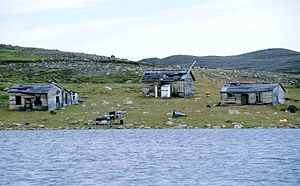
Ukkusiksalik National Park
Forladt udpost for Hudson's Bay Company ved Ford Lake
Ukkusiksalik National Park er en nationalpark i Nunavut i Canada, ved den lille by Repulse Bay. Parken blev oprettet den 23. august 2003 som den fjerde i Nunavut. Det beskyttede område omfatter et areal på 20.500 kvadratkilometer. Ukkusiksalik National Park er dermed den mindste af de fire nationalparker i Nunavut, men den sjettestørste af alle Canadas nationalparker.